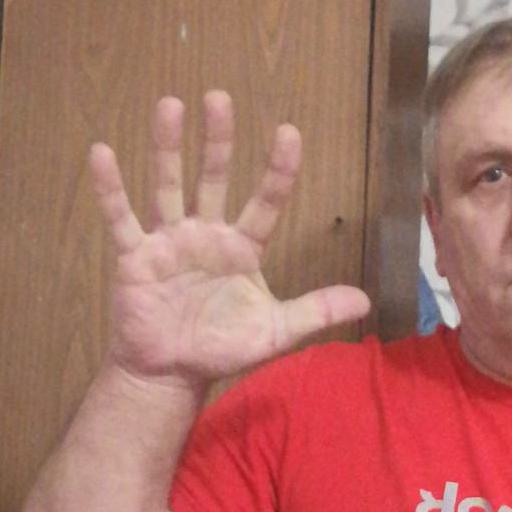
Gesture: palm